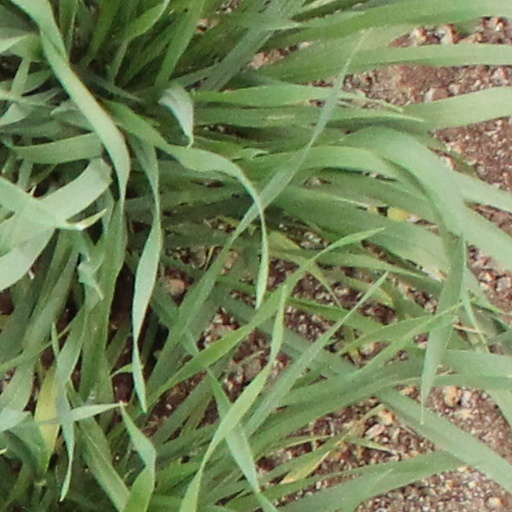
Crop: wheat